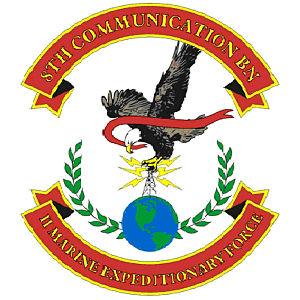
Dans le Corps des Marines des États-Unis, l'élément de commandement est l'unité de commandement et de contrôle d'une Force tactique terrestre et aérienne des Marines. Il fournit le C3I pour le MAGTF.
Le 8ᵉ bataillon de transmissions est un bataillon de communication du United States Marine Corps. Il fait partie de la II Marine Expeditionary Force et est basé au Marine Corps Base de Camp Lejeune, en Caroline du Nord.
Cet article est une liste des bataillons du Corps des Marines des États-Unis, triés en fonction des missions qu'ils exécutent.